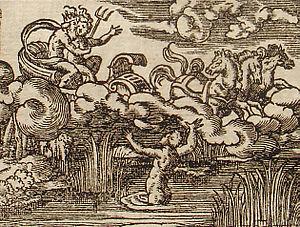
Le rapt de Perséphone, dans la mythologie grecque, ou rapt de Proserpine dans la mythologie romaine, est le récit de l'enlèvement de Coré par le dieu Hadès, de sa recherche désespérée par sa mère Déméter et de la solution adoptée, selon laquelle Coré, désormais Perséphone, reine des Morts, ne reste dans le monde souterrain qu'une partie de l'année.
Dans la mythologie grecque, Cyané est une naïade de Sicile. Le lac et le fleuve qu'elle habite porte son nom.